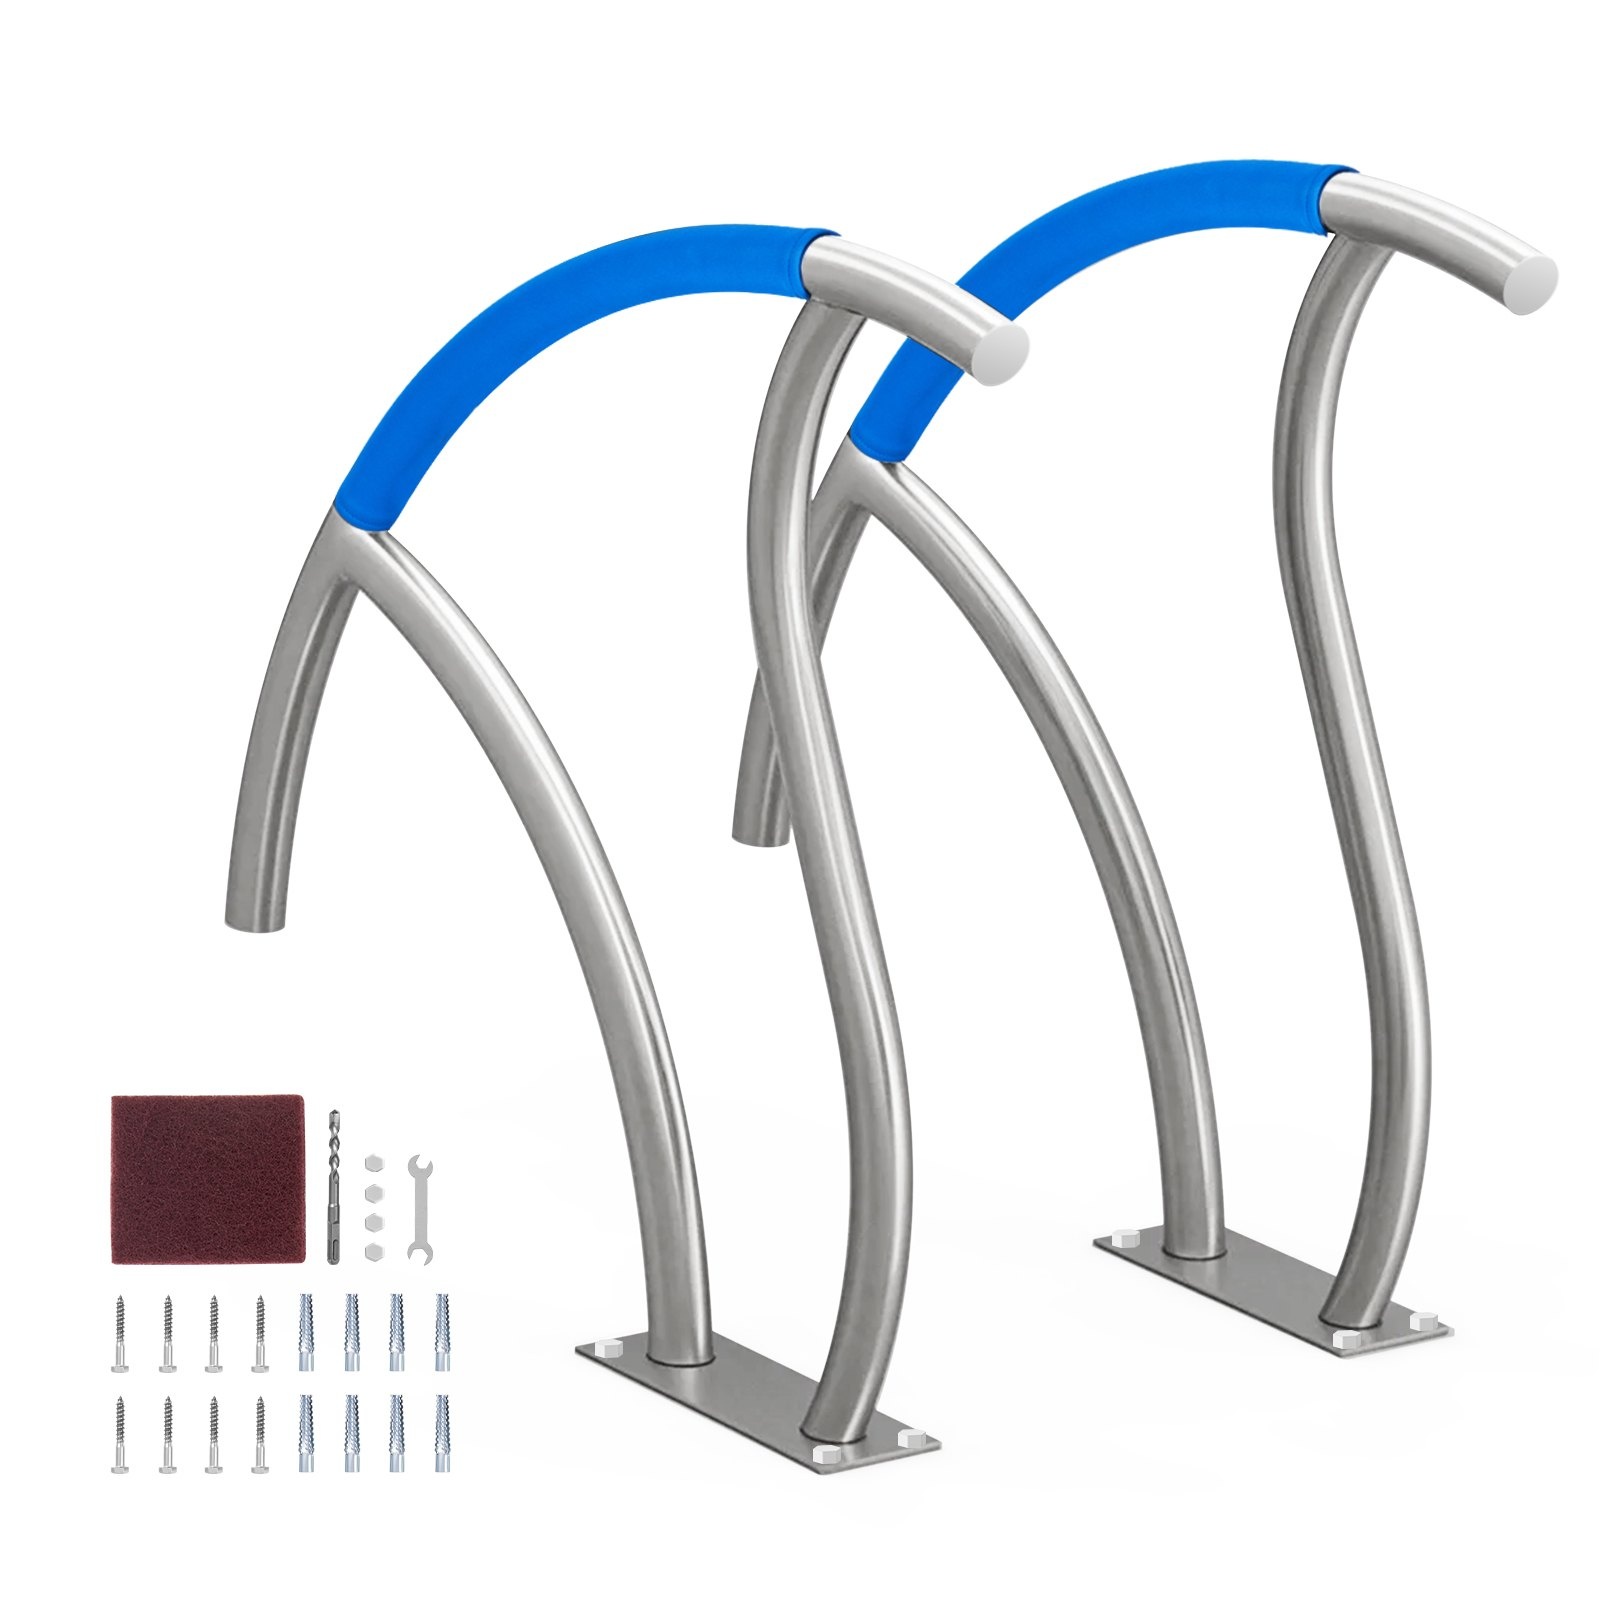
VEVOR Pool Handrail 2 PCS 30x30in Stainless Steel with Base Plate for Spas
Brand: During Days
Product Features Friendly Reminder For saltwater pools, choose 316 stainless steel or other materials. This rail may have a potential risk of rusting. Use a blue Scotch Brite pad to clean rust spots 304 Stainless Steel Pool Handrail Our pool handrails are made from durable 304 stainless steel, designed to withstand wave impacts. Anodized for UV protection, they resist deformation and feature precise welding, making them ideal for outdoor pools. Supports Up to 110 lbs With excellent weight capacity, our pool safety rail provide secure support for both adults and children. The seamless one-piece design is sturdy and durable, with thickened pipe walls and base for added strength. Easy Assembly We provide a complete set of installation tools for quick setup on concrete, wood, tile, or marble surfaces. All necessary components, including an open-end wrench and drill bits, are included for effortless installation. Stable Structure The unique one-stage bend design allows for a secure grip when boarding, offering safety and ease of use. Soft, comfortable non-slip grips ensure stability while occupying minimal space. Elegant and Functional: This handrail combines durability with an elegant silver-white finish, featuring a refined texture that complements any setting. Whether by an outdoor pool, spa, or water park, it enhances both safety and aesthetics
Category: Home & Garden > Pool & Spa > Pool & Spa Accessories > Pool Ladders, Steps & Ramps